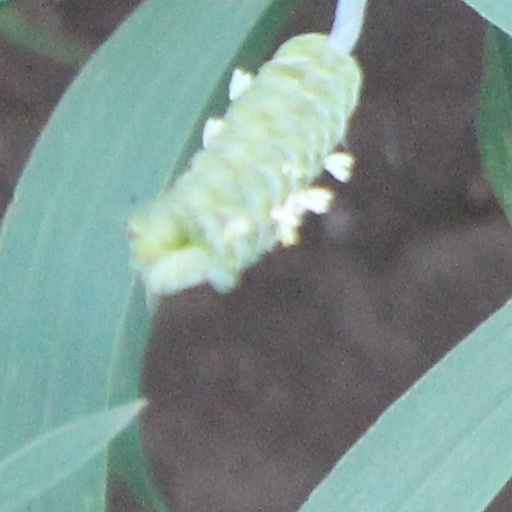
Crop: wheat